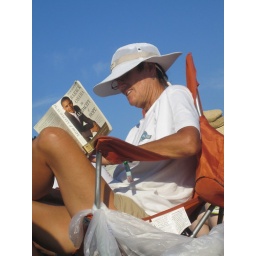
I think about adults in burnt orange chairs at music festivals reading Obama's book.